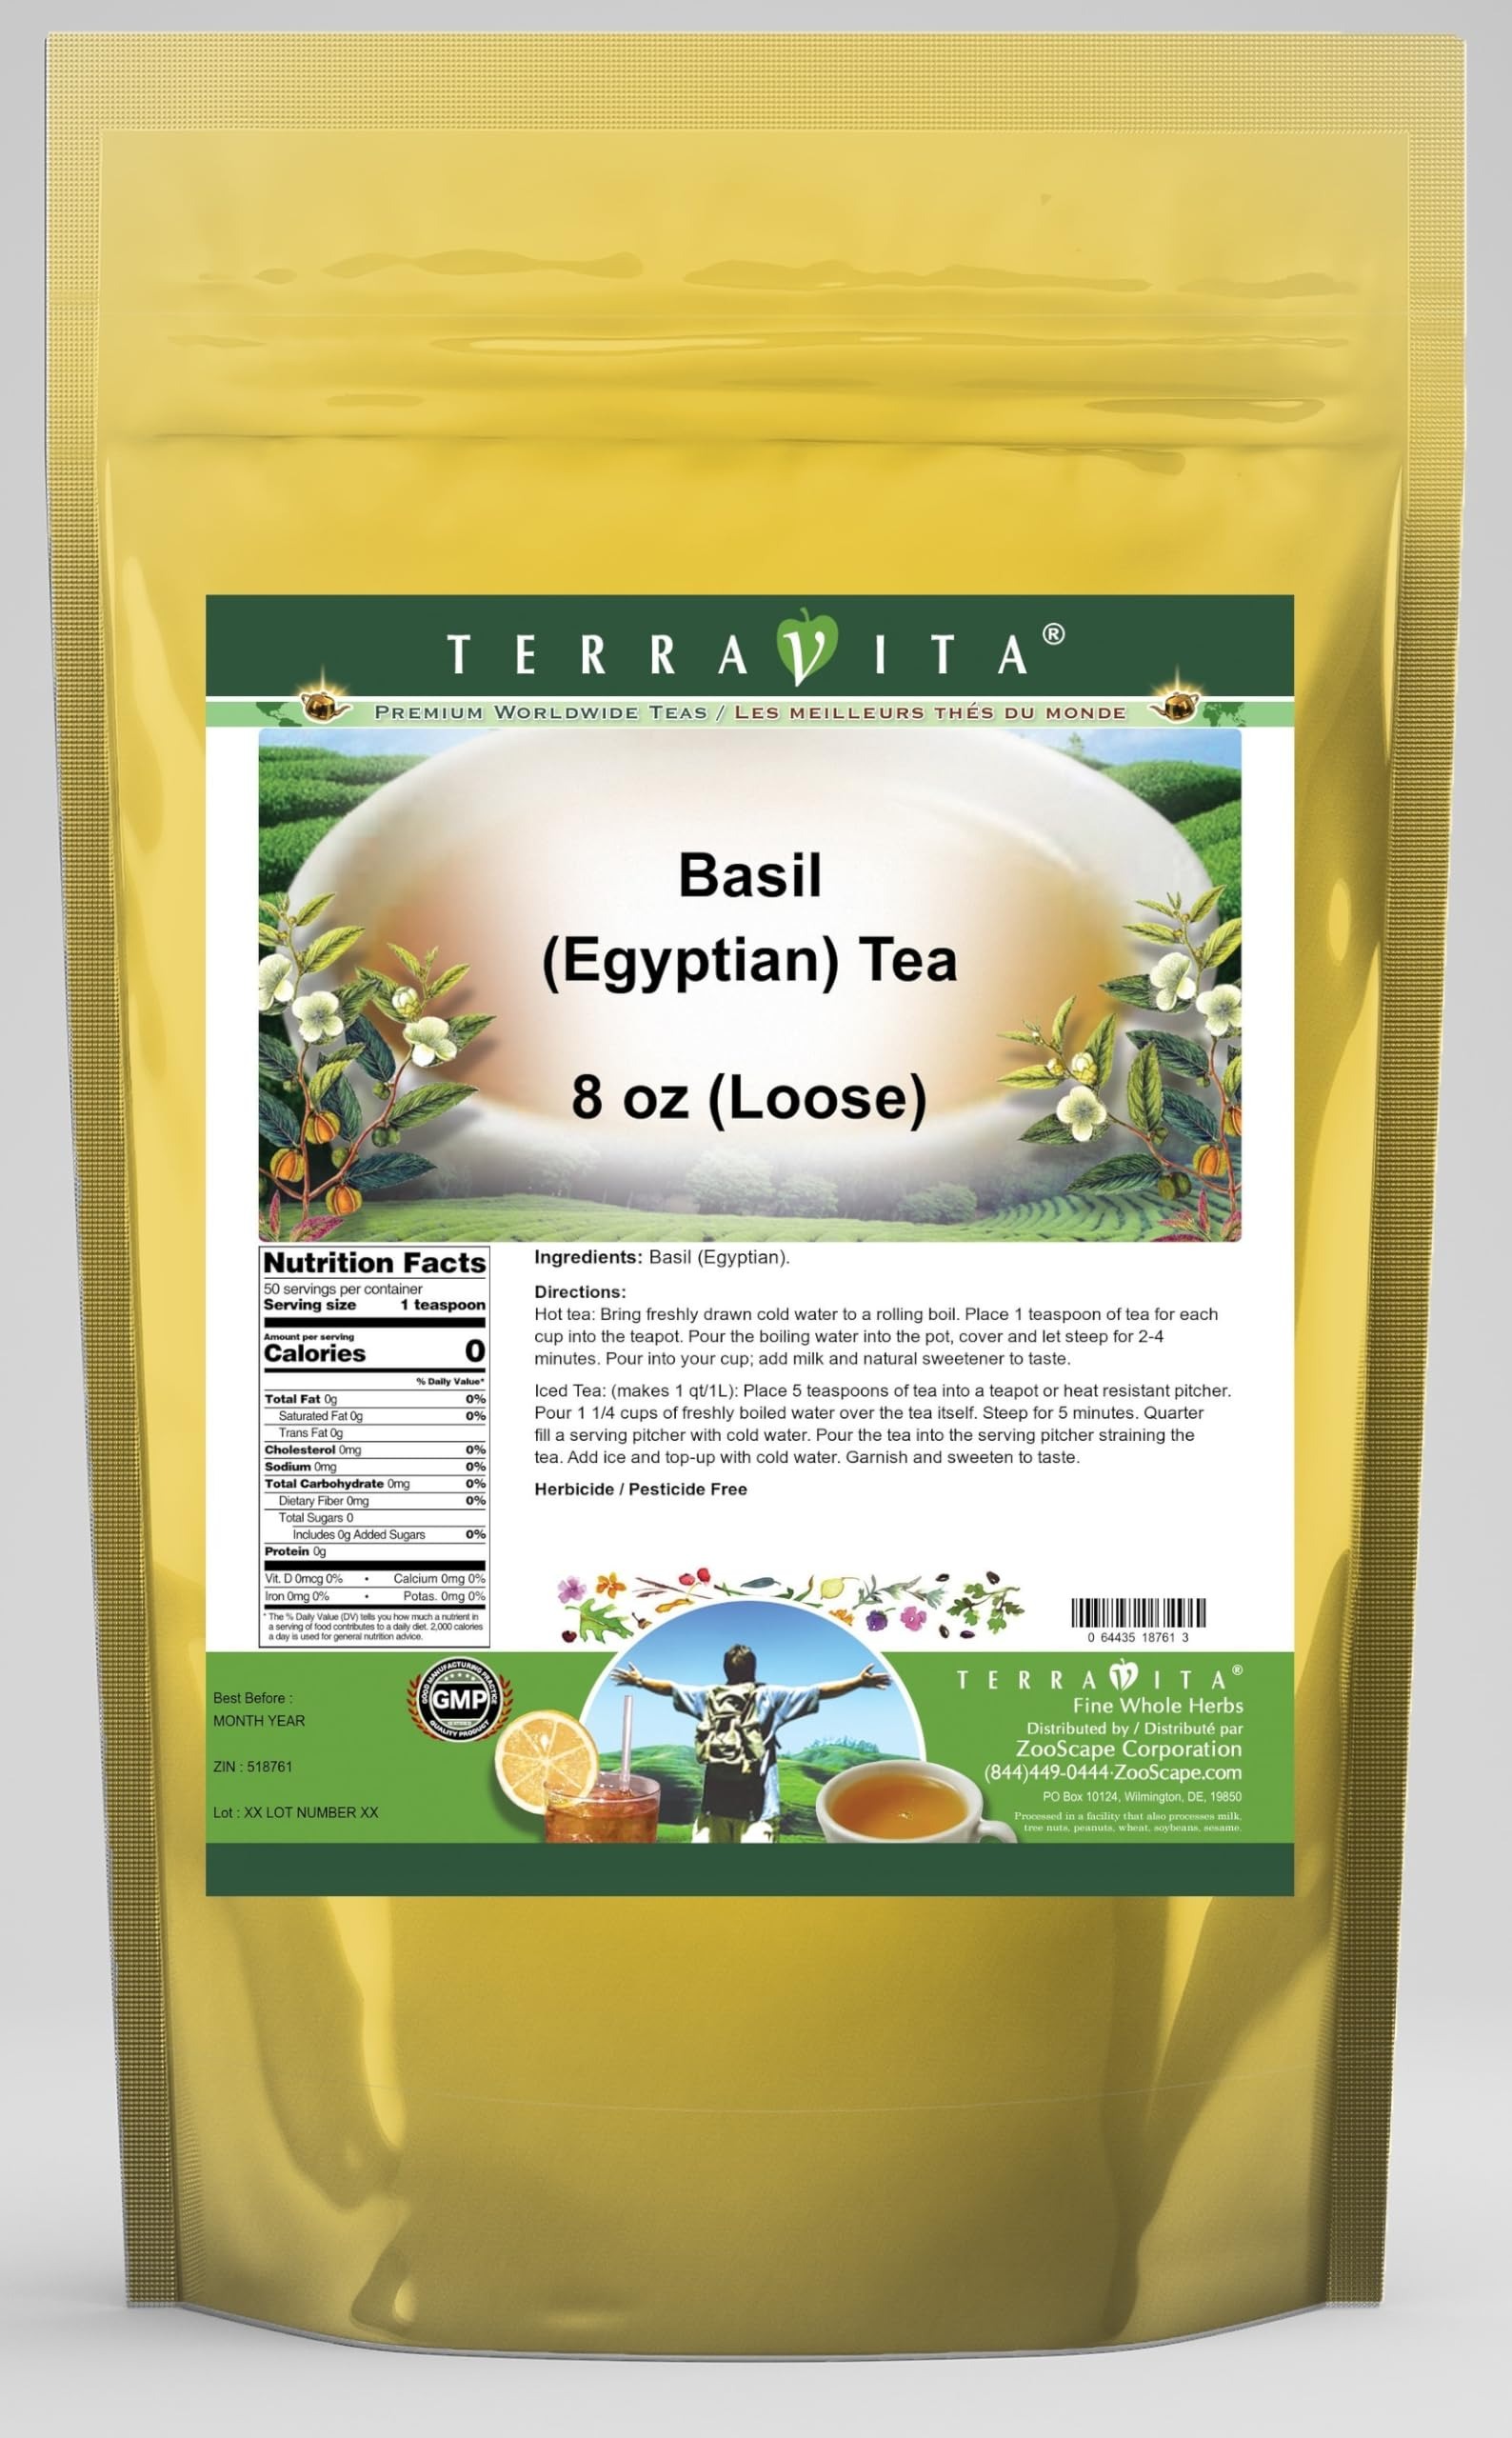
Item Name: Basil (Egyptian) Tea (Loose) (8 oz, ZIN: 518761) - 2 Pack
Bullet Point 1: Basil (Egyptian) Tea (Loose) (8 oz, ZIN: 518761)
Bullet Point 2: No fillers.
Bullet Point 3: Manufacturer: TerraVita
Bullet Point 4: Size: 8 oz
Bullet Point 5: Loose Leaf Herbal Tea - Packed in a convenient upright pouch!
Product Description: Basil (Egyptian) Tea (Loose) (8 oz, ZIN: 518761)<BR><BR>Packaged in the United States in a GMP certified facility (Good Manufacturing Practice).<BR><BR>No fillers.<BR><BR>Manufacturer: TerraVita<BR><BR>Size: 8 oz<BR><BR>Loose Leaf Herbal Tea - Packed in a convenient upright pouch!<BR><BR>Ingredients: Basil (Egyptian)
Value: 16.0
Unit: Ounce

Price: 32.99